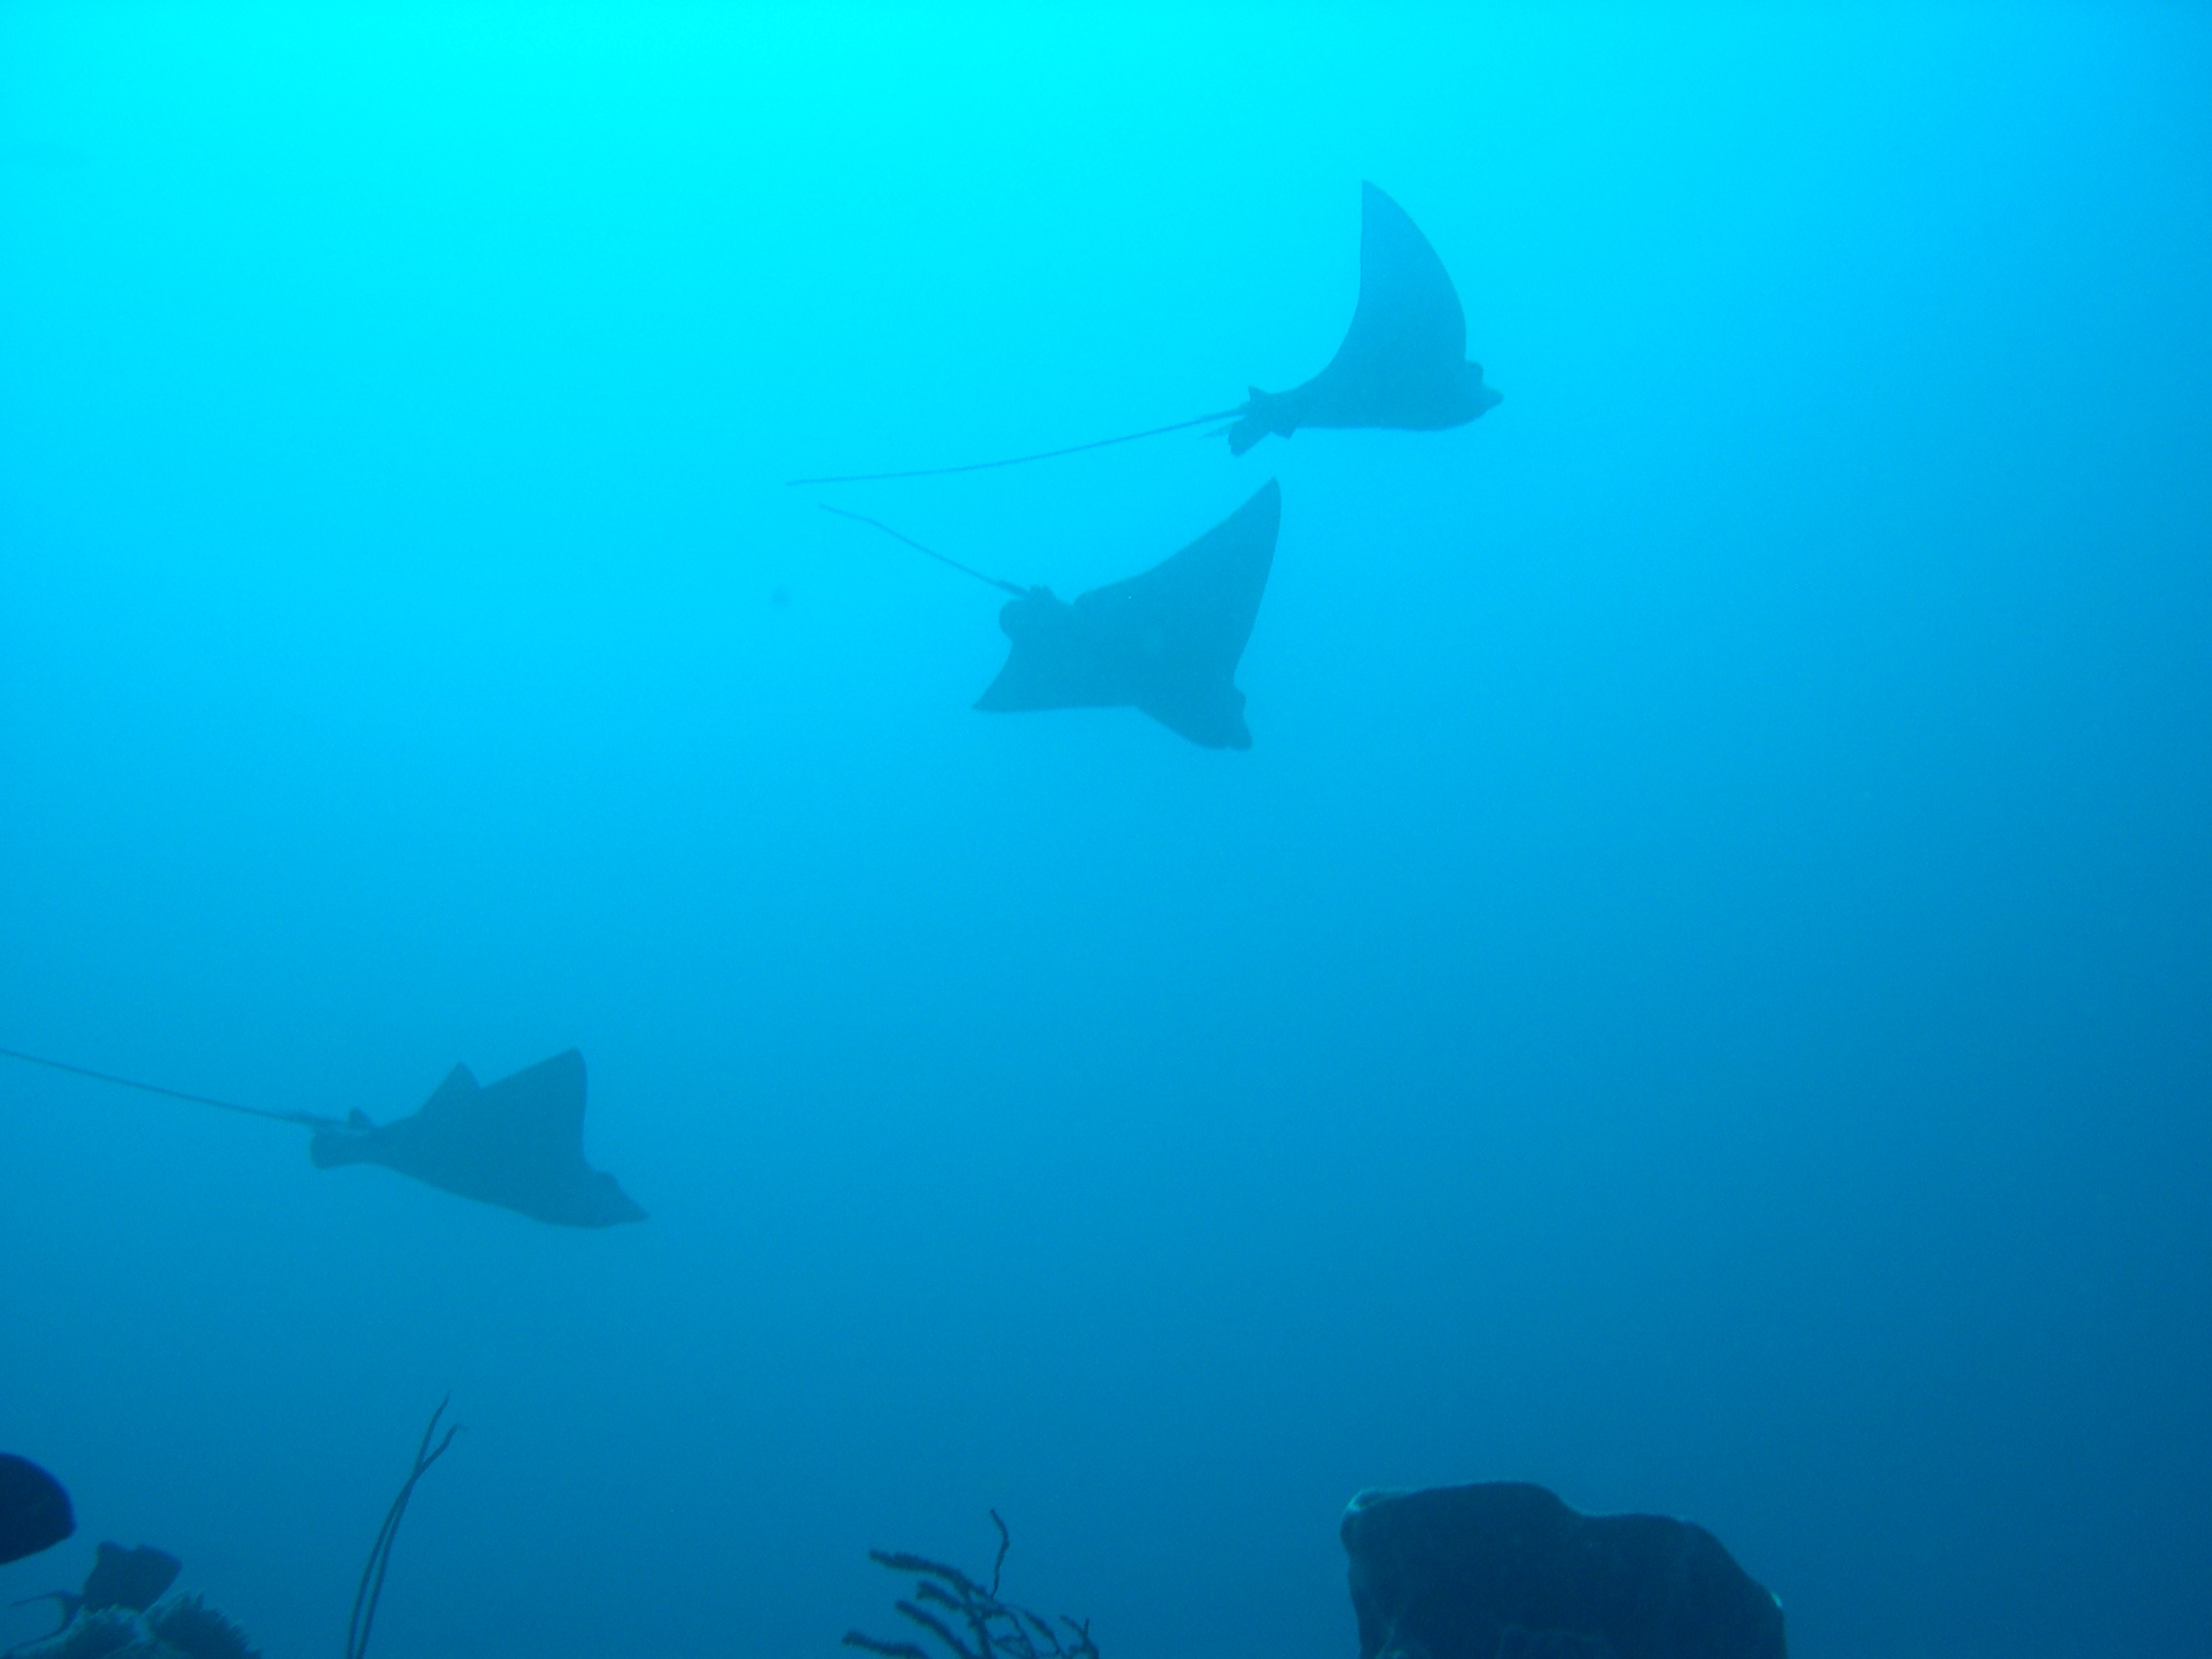
sea, ocean, underwater, biology, fish, stingray, vertebrate, races, breed, immersion, manta ray, sulawesi, marine biology, cartilaginous fish, rays and skates, walea